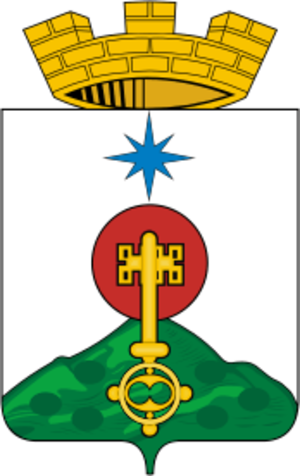
Severoouralsk est une ville de l'oblast de Sverdlovsk, en Russie. Sa population s'élevait à 28 062 habitants en 2013.